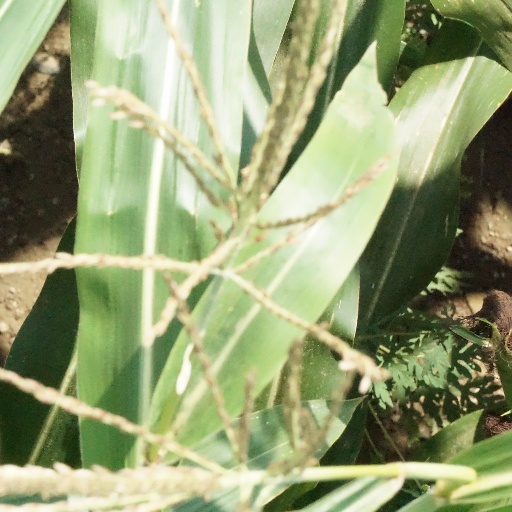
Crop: maize; corn